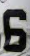
Number: 6